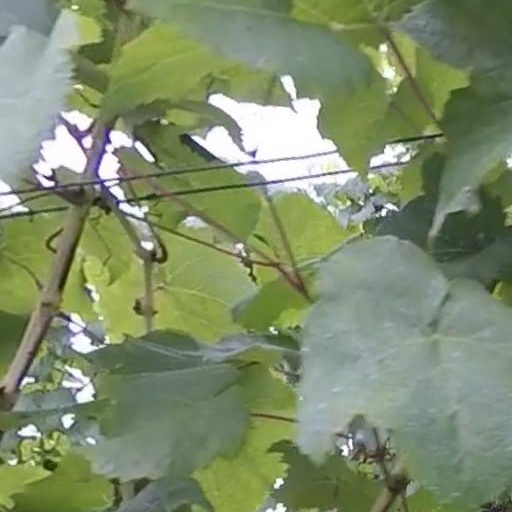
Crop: grape